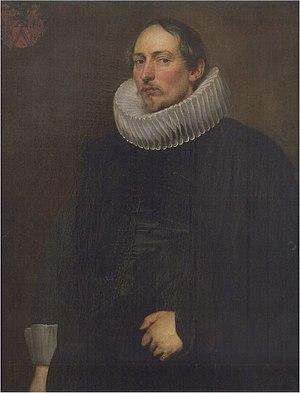
Jacques de Witte (1591 - 1631) par Antoine van Dyck - Famille de Witte (Anvers).
Cette page établit la liste des peintures d'Antoine van Dyck.
Jacob de Witte, alias Jacques de Witte, est une personnalité des anciens Pays-Bas méridionaux, né à Anvers le 30 janvier 1591 et mort à Haasdonk le 23 novembre 1631.